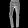
Label: Trouser